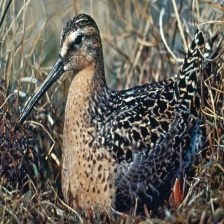
Species: SHORT BILLED DOWITCHER
Scientific name: LIMNODROMUS GRISEUS